The Highwayman (1951 film)

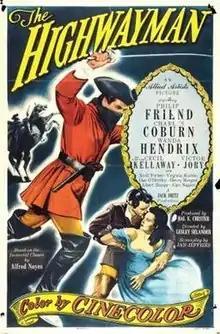
Official theatrical poster

The Highwayman is a 1951 American historical adventure film directed by Lesley Selander and starring Philip Friend, Wanda Hendrix and Cecil Kellaway. The film was shot in Cinecolor and distributed by Allied Artists, the prestige subsidiary of Monogram Pictures. It was based on the poem of the same name by Alfred Noyes.